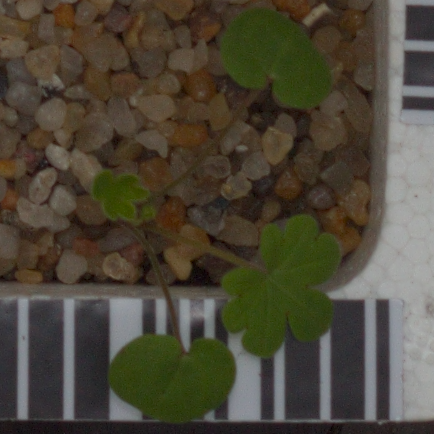
Label: smallflowered_cranesbill